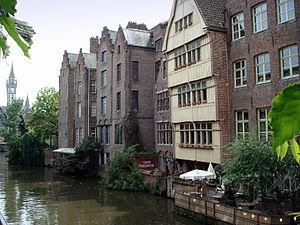
Gand, Belgique: canal de la Lieve, à proximité de sa jonction avec la Lys. A l'arrière-plan à gauche, on aperçoit la tour à horloge de l'ancien hôtel de poste néo-gothique (1904).